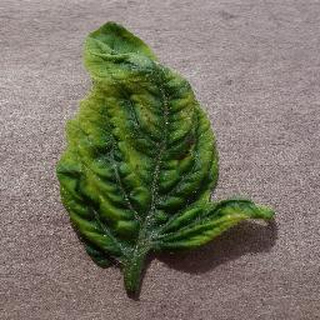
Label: tomato_yellow_leaf_curl_virus